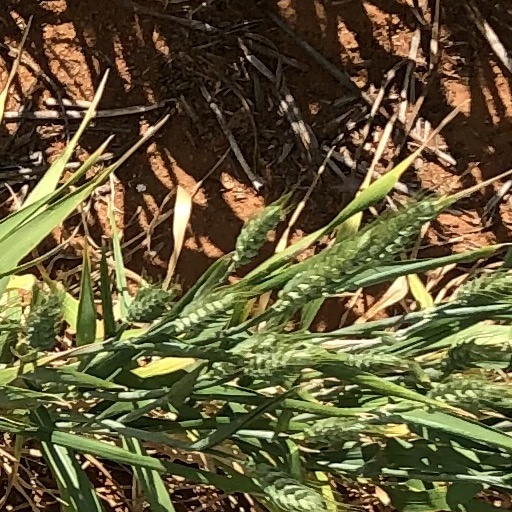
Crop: wheat